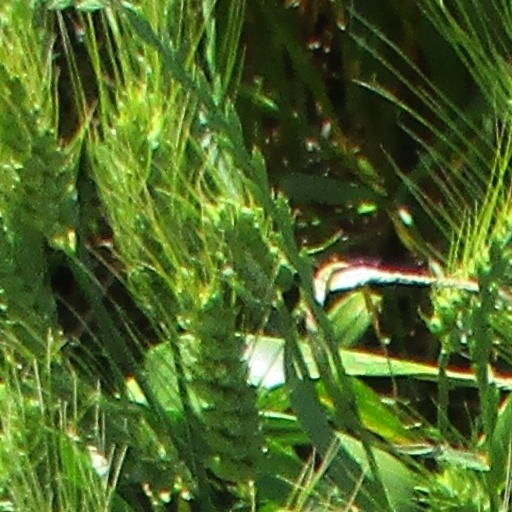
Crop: wheat